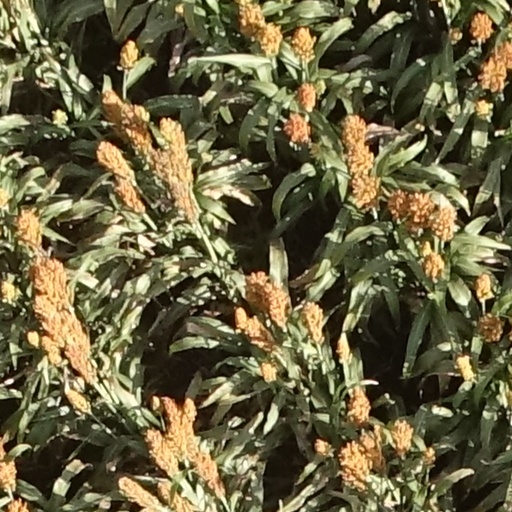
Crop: sorghum